Burkhart-Dibrell House

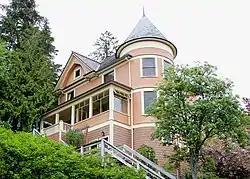

The Burkhart-Dibrell House, also known as Monrean House, is a historic house at 500 Main Street in Ketchikan, Alaska. This three story wood-frame house was built in 1904 by H. Z. Burkart, the founder of Ketchikan Spruce Mills, and is the only significant surviving Queen Anne style house in Ketchikan. It occupies a prominent position at the head of Main Street, and has long been a local landmark. In 1916, the house was purchased by Captain Walter Dibrell, Superintendent of Lighthouses for all of Alaska. The house's most prominent feature is its turret with conical roof and gold spire.